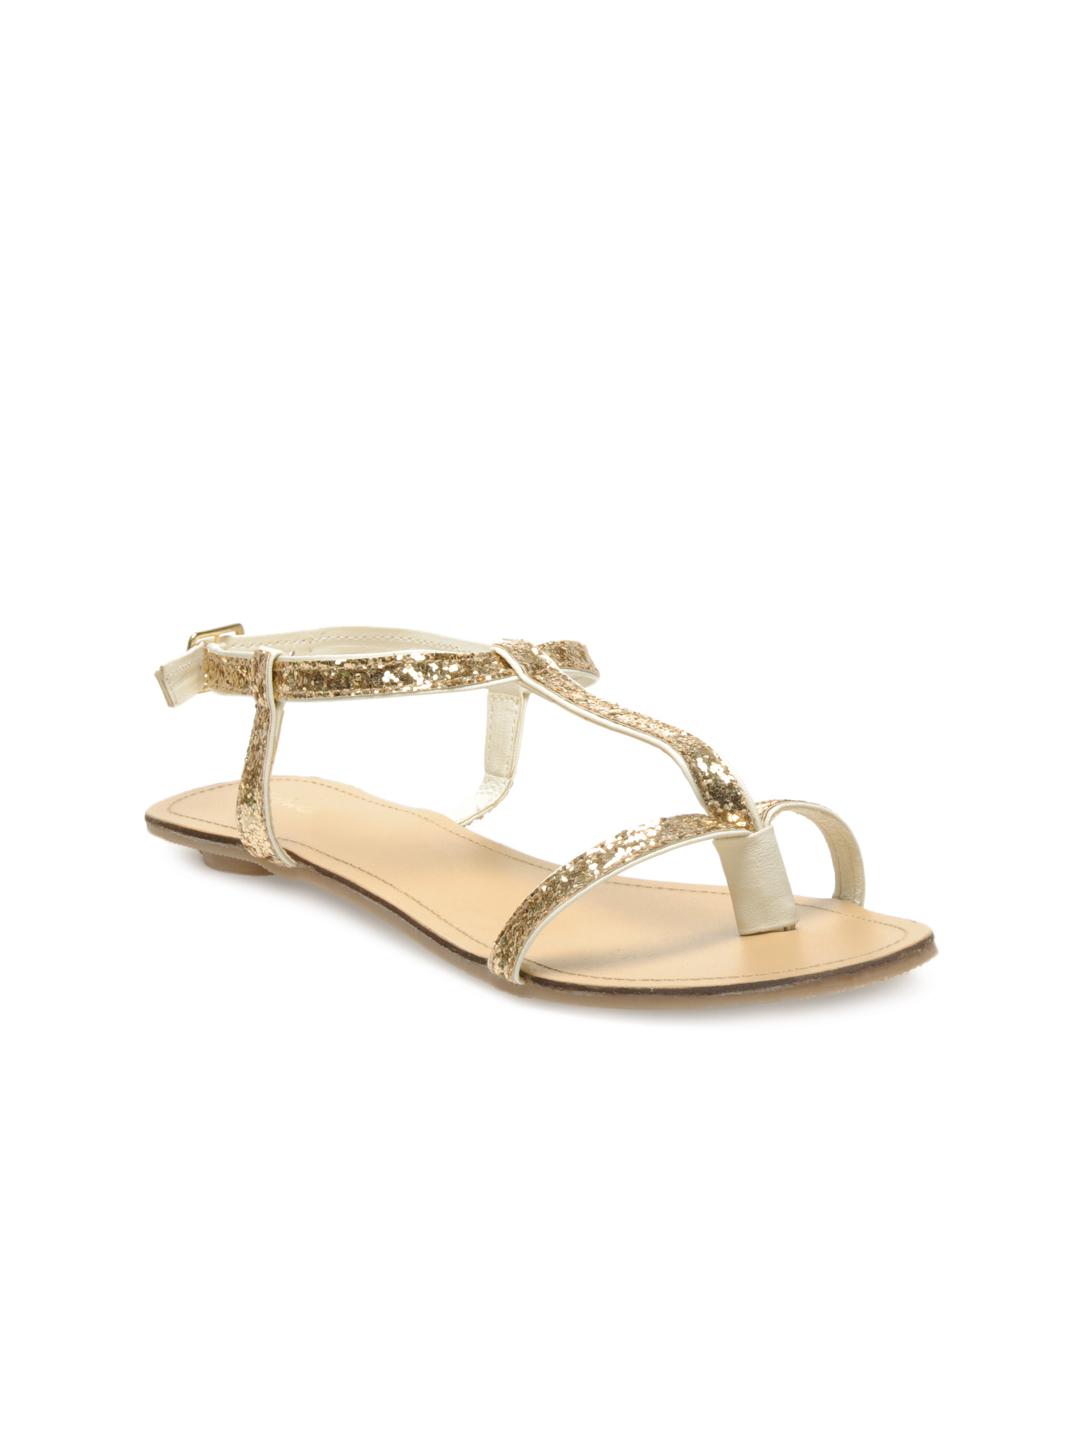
Catwalk Women Gold Toned Flats
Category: Footwear / Shoes / Heels
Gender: Women
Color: Gold
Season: Winter 2015
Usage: Casual